Maespoeth Junction

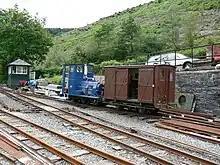
The station yard at Maespoeth Junction, with the replacement signal box in the background.

Since 1966, volunteers from the Corris Railway Society have been working on the preservation of the Corris Railway. In 1981 Maespoeth Junction was purchased by the Corris Railway Society and the engine shed now once again serves its original purpose as a home for the railway's locomotives, and as its engineering headquarters. The engine shed is a Grade II listed building, and successfully attracted a large Heritage Lottery Fund grant to fund re-roofing of both the engine shed and the associated S&T shed.